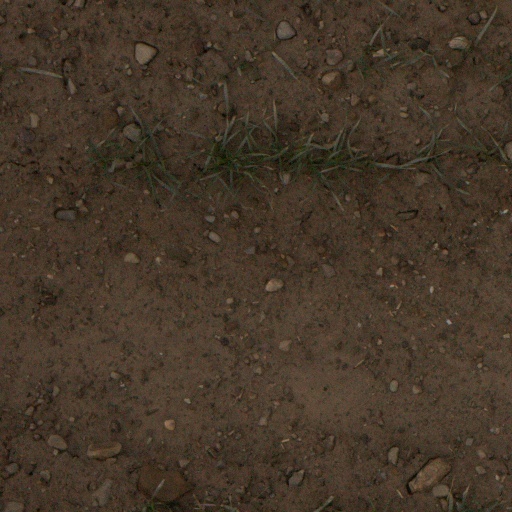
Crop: wheat